Bolívar (state)

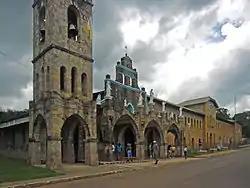
Catholic Cathedral in Santa Elena de Uairén, built in the 1950s.

The state gained more autonomy in 1989 when the first elections for governor and legislative assembly were held and the practice of appointments from the central government in Caracas was ended.